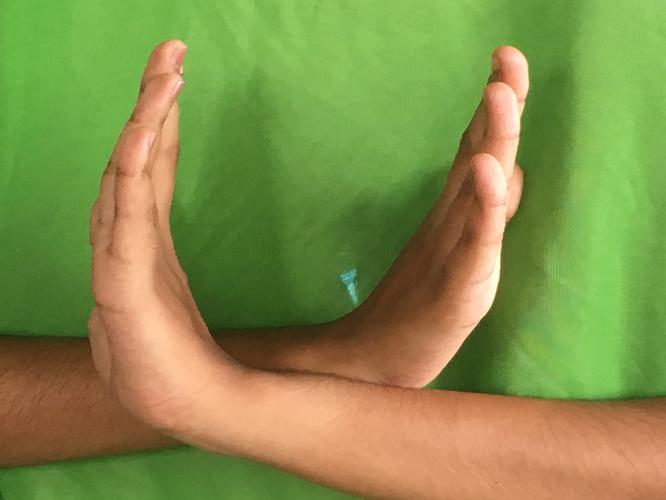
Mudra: Swastikam
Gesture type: double_hand